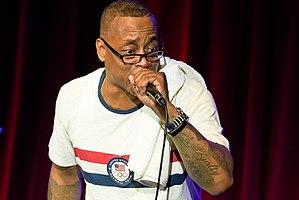
Sadat X, de son vrai nom Derek Murphy, né le 29 décembre 1968 dans le Bronx, New York, est un rappeur américain. En parallèle à sa carrière solo, il est également membre du groupe de hip-hop alternatif Brand Nubian aux côtés de Grand Puba et Lord Jamar, et des Beat Kids. Se faisant d'abord appelé Derek X, Sadat prend ensuite son nom du président égyptien Anouar el-Sadate. En juillet 1996, Sadat publie son premier album, Wild Cowboys.